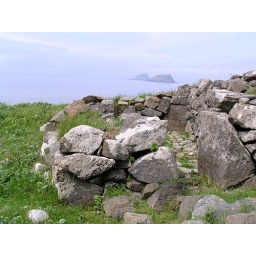
Remains of black house beside our bothy